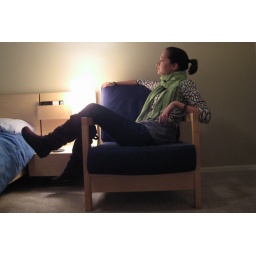
Cardigan: Limited (remixed)Gray top: TargetScarf: Street market in LondonSkinny jeans: H&amp;amp;M (remixed)New brown slouchy boots: Madden Girl